Hit Parade (film)

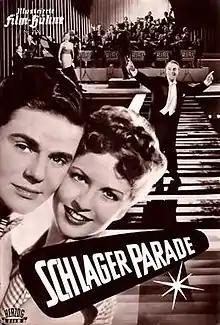

Hit Parade is a 1953 West German musical comedy film directed by Erik Ode and starring Germaine Damar, Walter Giller and Nadja Tiller.